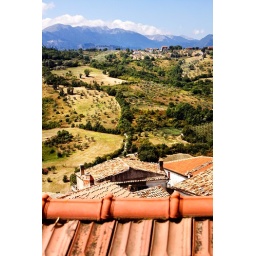
Taken from the bell tower at the main church in Fornelli, Italy.